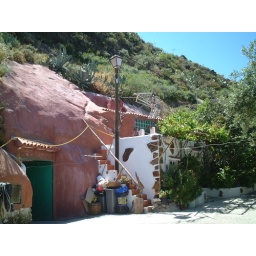
cave house total view in the valley guyadeque gran canaria excavated out of the rock end of the street